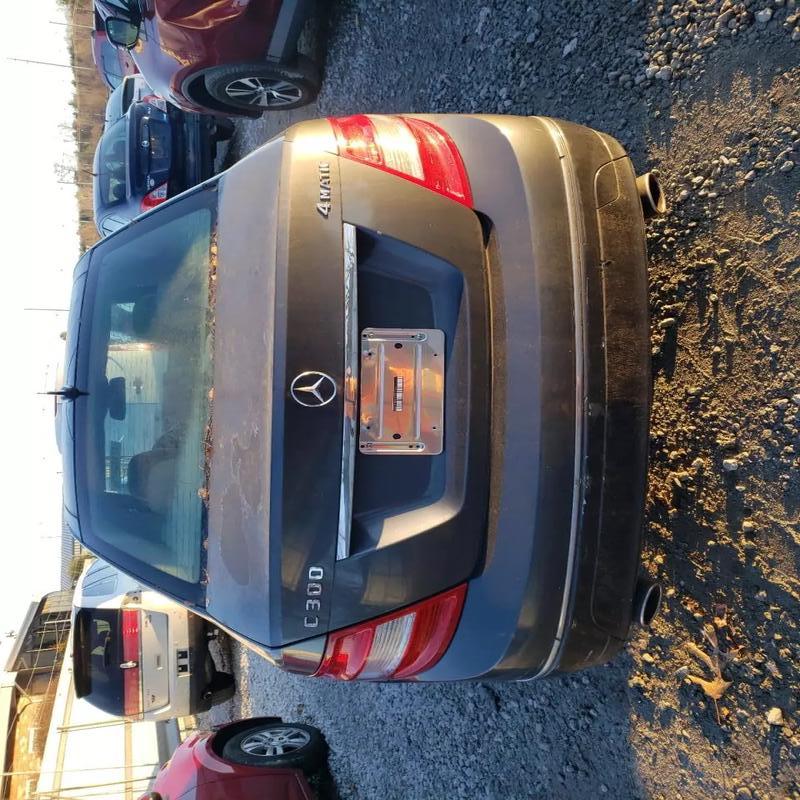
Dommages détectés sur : pare-choc arrière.
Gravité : mineur